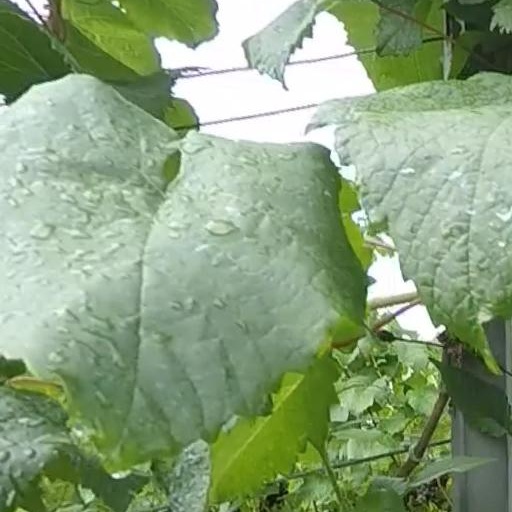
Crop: grape